Kodungallur

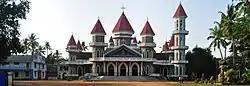
Saint Michael's Cathedral

Portuguese navigators began operating in South India from the early 16th century CE. During this period, Kodungallur was a "tributary state" of the kingdom of Kozhikode (Calicut) of Zamorins (Samoothiris). Since Kodungallur was sandwiched between the kingdom of Kozhikode and the kingdom of Kochi, it was a matter of frequent dispute for both the kings. The chieftain of Kodungallur often switched allegiance from one king to another.